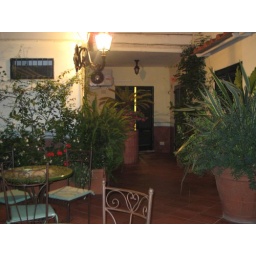
the terrasse at our apartment. The green doors in the back lead to ours.